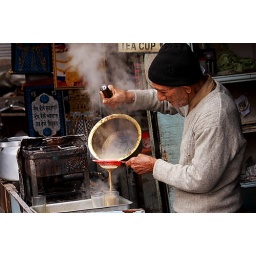
near the golden temple of amritsar, a cold-biting morning... a cup of tea can rejuvenate you....